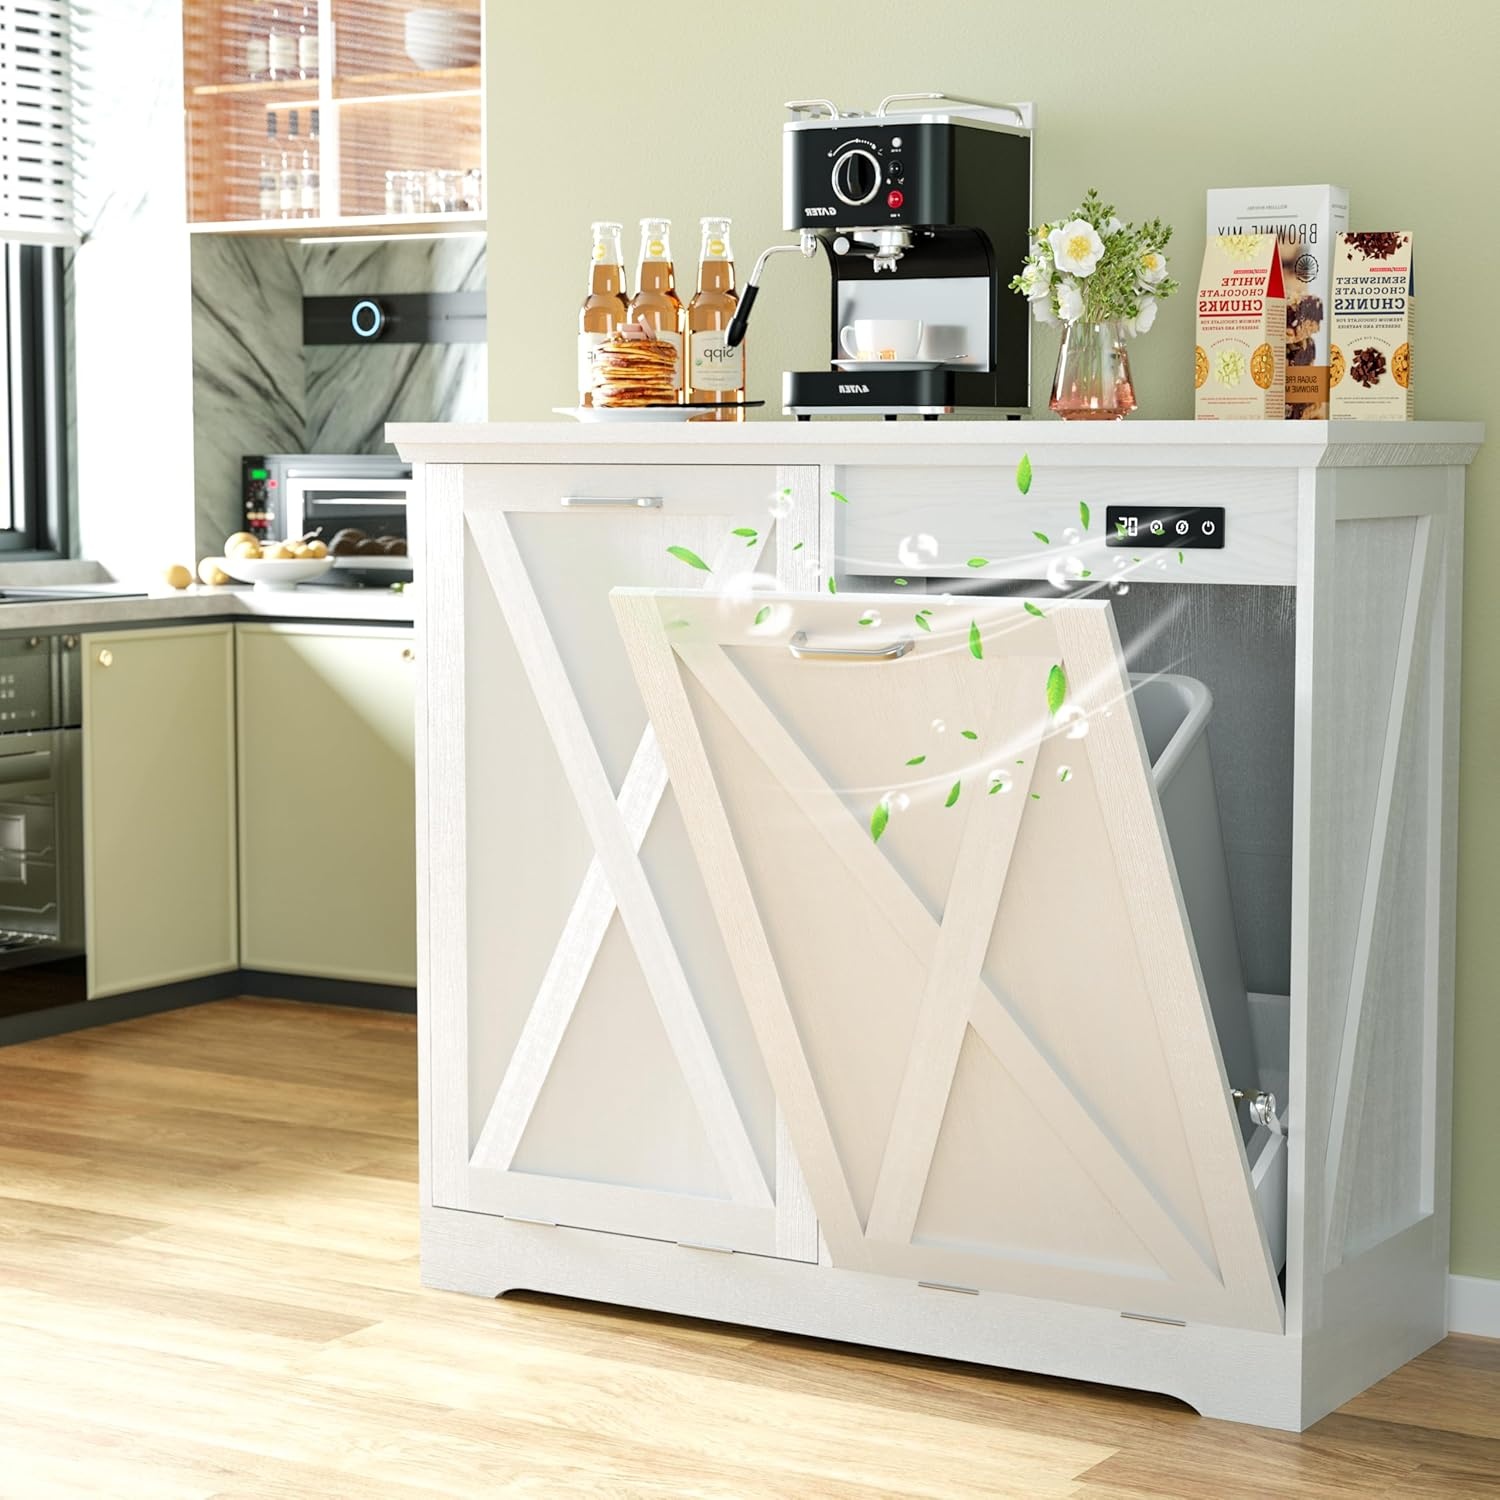
Betterhood TOLEAD Tilt Out Trash Can Cabinet, Hidden Trash Bin with Deodorizing & Negative Ion System, Pet-Proof Kitchen Waste Cabinet for Kitchen, Dining Room, Living Room (White, 2 * 13 Gallons)
Overview Brand : Betterhood Capacity : 10 Gallons Color : White Opening Mechanism : Tilt-Out Material : Engineered Wood Recommended Uses For Product : Laundry Hamper, Pet Proof, kitchen Island Room Type : Kitchen, Living Room Special Feature : Anti-tipping, Deodorization, Odor Seal, Tilt Out Shape : Rectangular Finish Type : Painted About this item Advanced Odor Control System: The TOLEAD trash cabinet features a built-in deodorizing and negative ion system that helps neutralize unpleasant odors, keeping your kitchen air fresher for longer Spacious Tilt-Out Storage Design: With dimensions of 20.5"W x 15"D x 33.5"H, this cabinet accommodates a 10-gallon trash bin, offering ample space for waste or recycling. The tilt-out design allows for easy access while maintaining a tidy appearance Enhanced Stability and Durability: Crafted from high-quality MDF, this cabinet is designed for long-term use, with a sturdy construction that supports up to 150 lbs. The top surface can be used for additional storage or workspace Modern Aesthetic Appeal: Featuring a white wood grain finish and sleek silver handles, this cabinet adds a modern touch to any kitchen. Raised feet make it easy to clean underneath, and the wide countertop offers versatile storage options Effortless Assembly and Maintenance: Pre-drilled holes and easy-to-follow instructions make assembly simple. The cabinet’s user-friendly design ensures that doors and drawers stay aligned for a professional, polished look in your kitchen
Brand: Betterhood
Category: Furniture > Cabinets & Storage > Kitchen Cabinets > Pull-Out Trash Cans